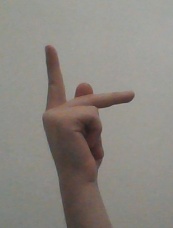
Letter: dha